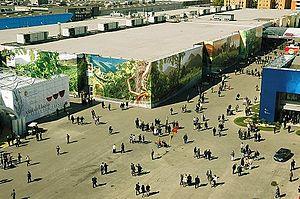
Vinitaly est le Salon international du vin et des spiritueux qui se déroule chaque année à Vérone depuis 1967. Vinitaly s’étend sur plus de 95 000 m², accueille plus de 4 000 exposants par an et enregistre environ 150 000 visiteurs par édition, trois fois supérieurs à ceux de l'autre salon européen majeur, Vinexpo. Le salon accueille des producteurs, des importateurs, des distributeurs, des restaurateurs, des techniciens, des journalistes et des leaders d’opinion en provenance du monde entier.